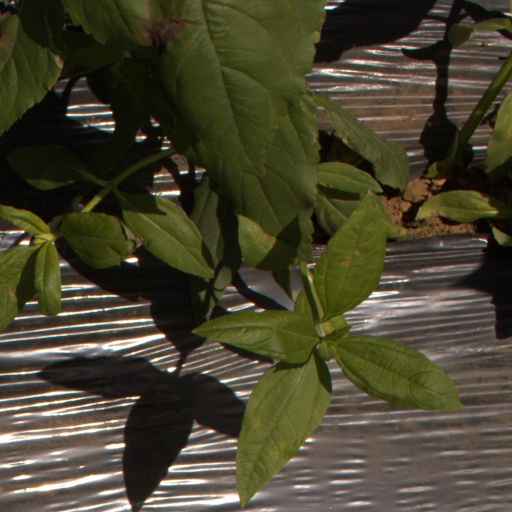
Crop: Jerusalem artichoke